Mohammad Ashraful

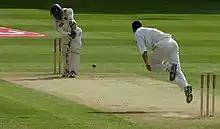
Ashraful batting

Ashraful performed poorly in his first World Cup, the 2003 Cricket World Cup, scoring 71 runs at an average of 14.20, with Bangladesh being eliminated during the group stage.